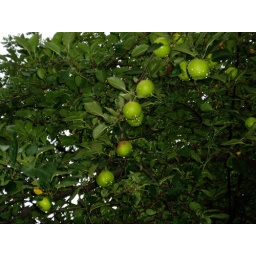
It rained this morning, and the apples on the tree by my car were glistening.